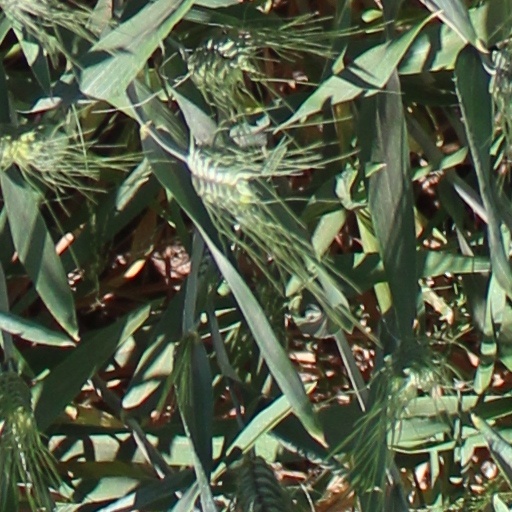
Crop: wheat